Disposable tableware

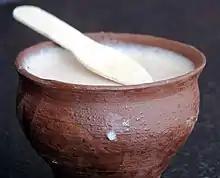
A disposable "kulhar" clay bowl with "dahi" (curd)

Disposable tableware includes all disposable tableware like